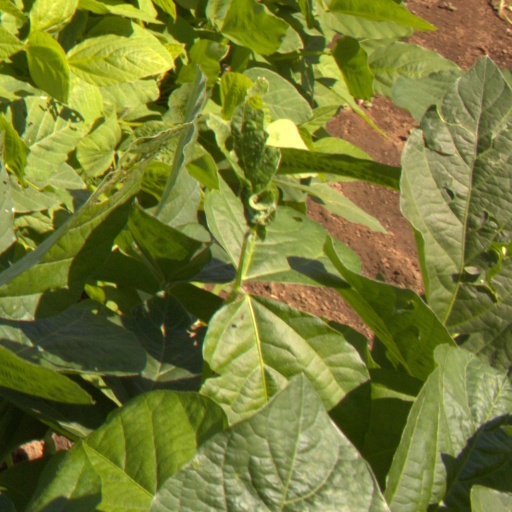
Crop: soybean